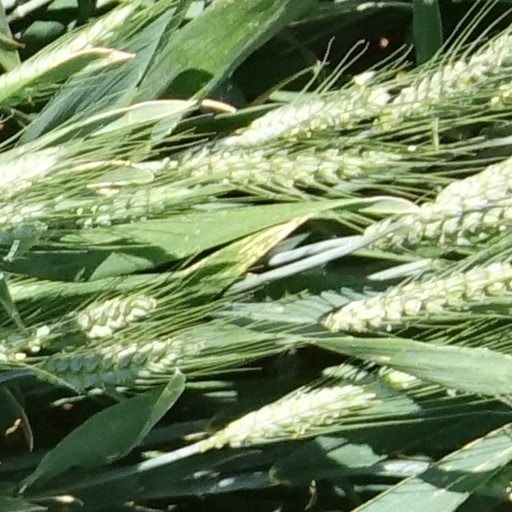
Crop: wheat